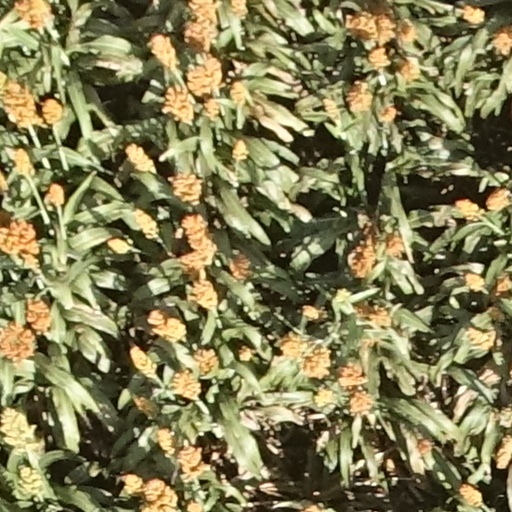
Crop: sorghum